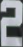
Number: 2